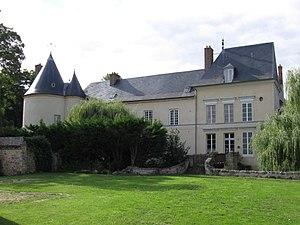
Château de Courtry (façade sud-est). (Sivry-Courtry, Seine-et-Marne, région Île-de-France). This building is indexed in the Base Mérimée, a database of architectural heritage maintained by the French Ministry of Culture,
Sivry-Courtry est une commune française située dans le département de Seine-et-Marne en région Île-de-France.
Cet article recense les monuments historiques de l'ouest de la Seine-et-Marne, en France.